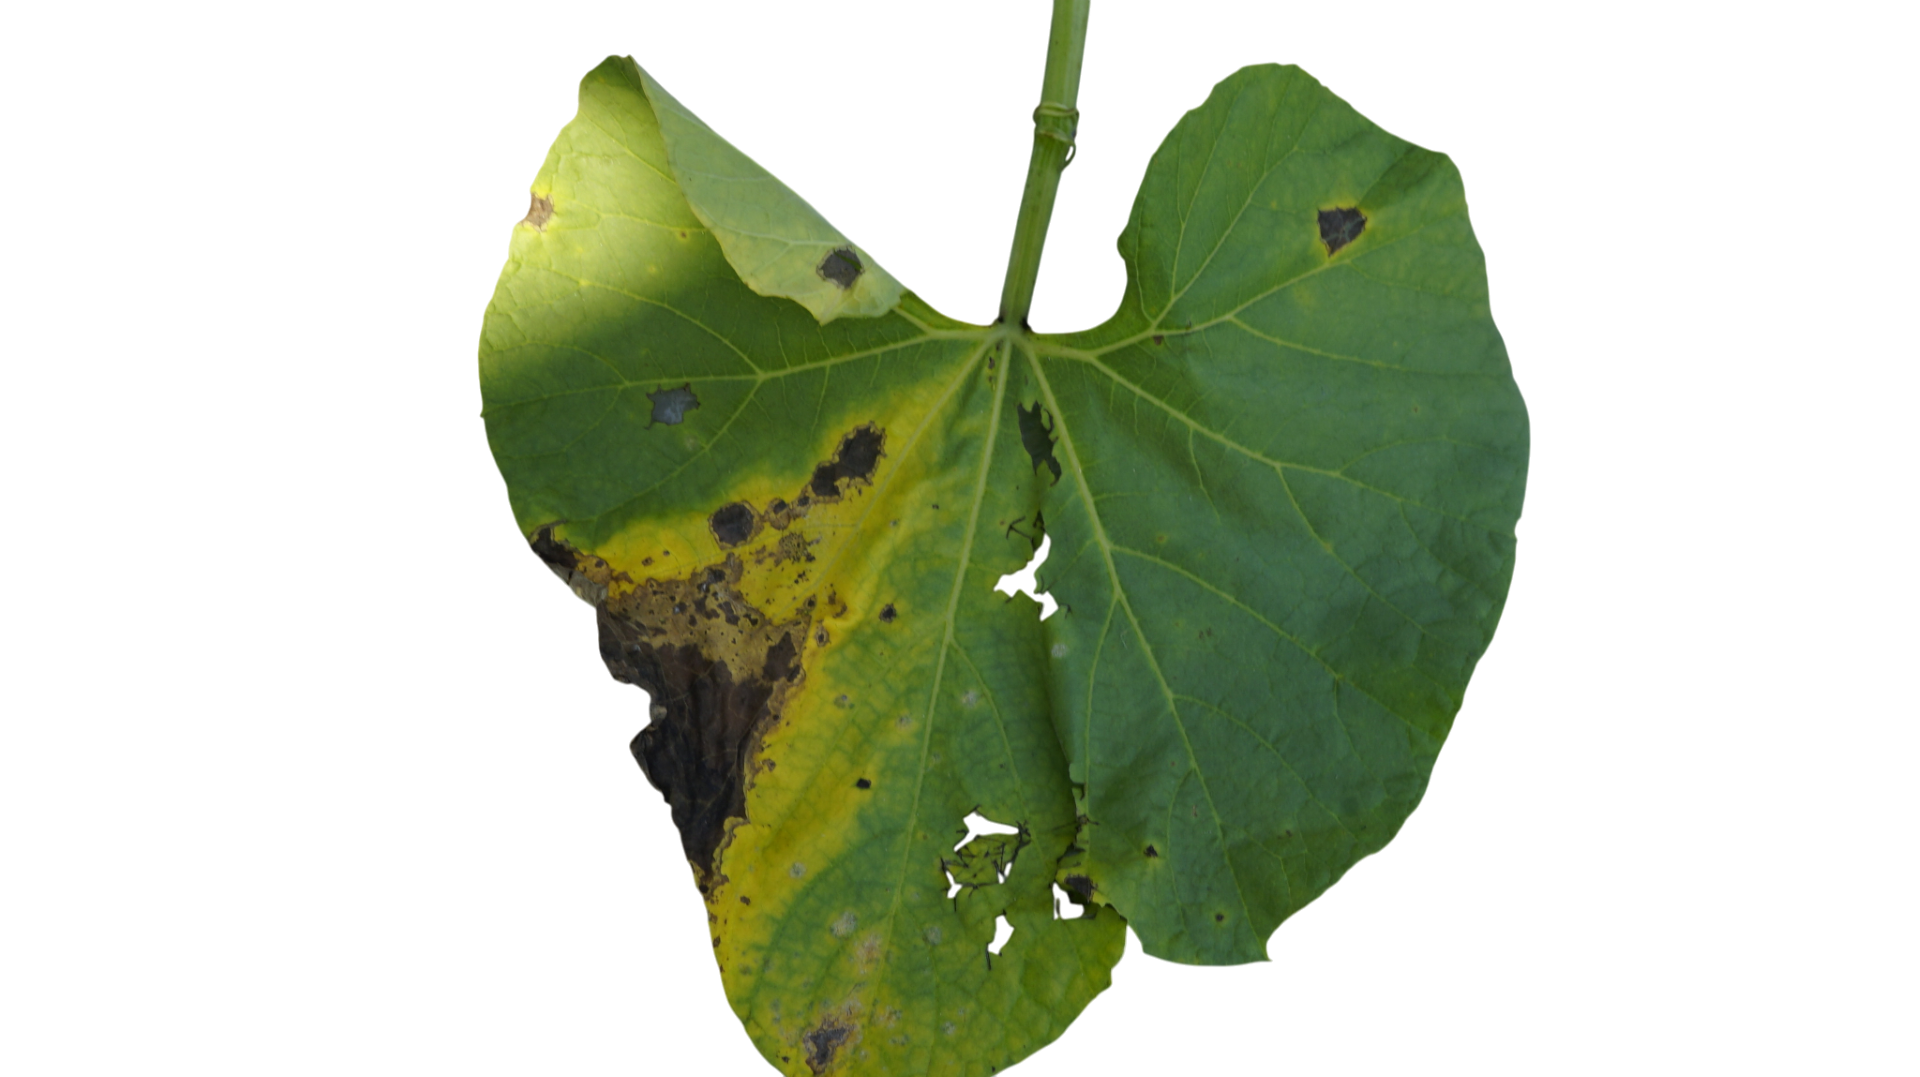
Crop: Bottle Gourd
Label: Downy_Mildew